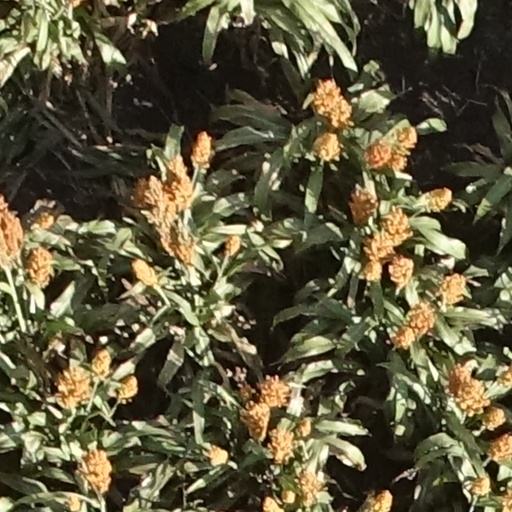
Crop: sorghum